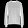
Label: Pullover